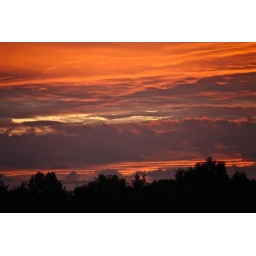
red waves in the sky